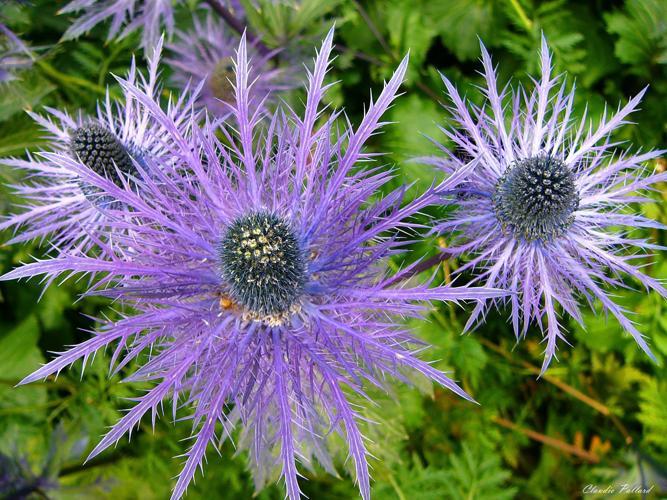
Label: alpine sea holly